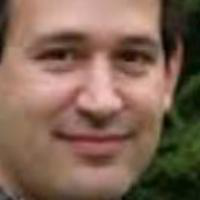
Age group: age 31-40